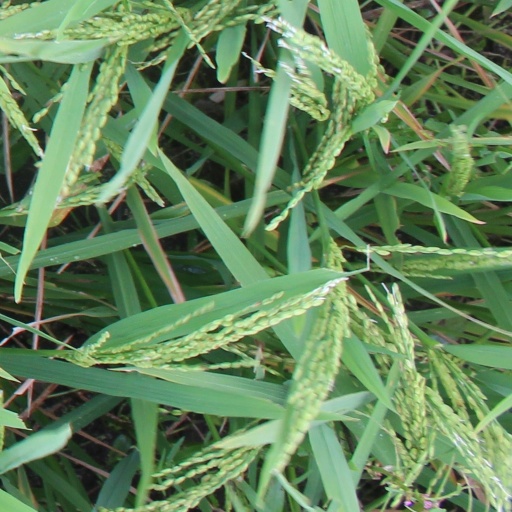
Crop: rice